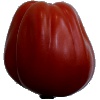
Label: tomato_heart